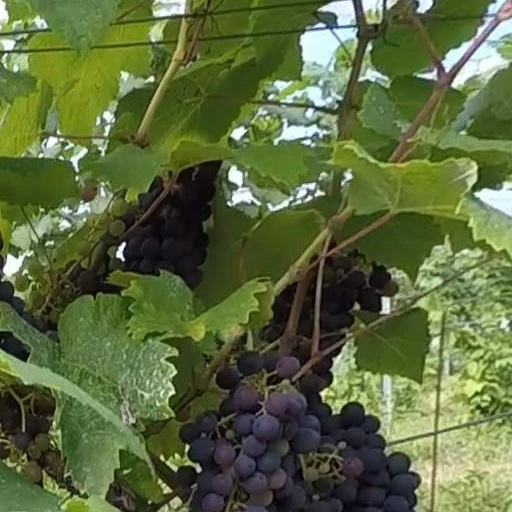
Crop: grape